Cecilia Young

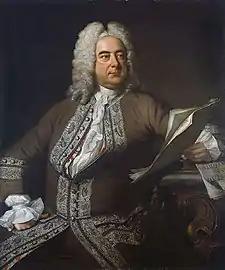
George Frideric Handel, a close friend of Cecilia and her husband Thomas Arne

Cecilia Young was born in London sometime during January 1712 and was baptised on the following 7 February. Born into the well known Young family of musicians, both her father, Charles Young, and his brother, Anthony Young, were well known organists and minor composers. The eldest of four, Cecilia's younger sisters, Isabella and Esther, were also successful singers. Although her younger brother Charles was a clerk at the Treasury and not a professional musician, his daughters Isabella, Elizabeth, and Polly followed in the foot steps of their aunts to become successful singers.